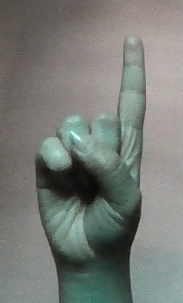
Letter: bb